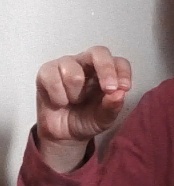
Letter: gaaf